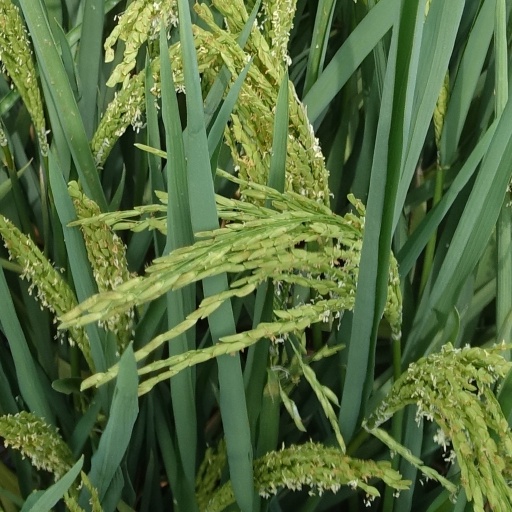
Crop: rice